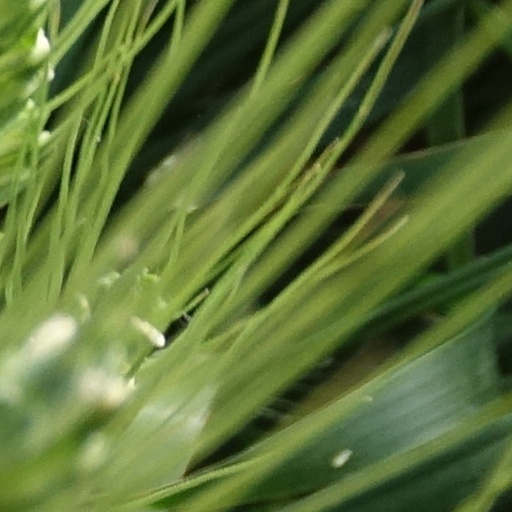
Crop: wheat